Refugees of the Syrian civil war in Lebanon

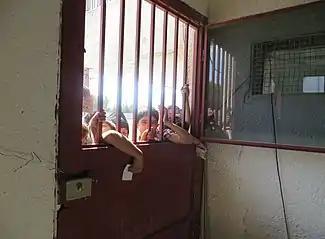
Children wait with slips of paper entitling them to collect bread for their families in the Beqaa Valley (September 2013)

The governmental deadlock created by the failure to elect a new president, as well as tension between Sunni and Shia Lebanese communities with regards to the fragile sectarian violence, resulted in the Lebanese government's “semi-laissez faire” policy towards Syrian refugees as they entered the country unabated. Despite praise from human rights organizations and the UNHCR for its open border policy, the Lebanese government officially decided to remain neutral with regards to the Syrian conflict due to pro- and anti-Assad members in its government. Consequently, international organizations such as the UNHCR took primary responsibility for dealing with Syrian refugees.